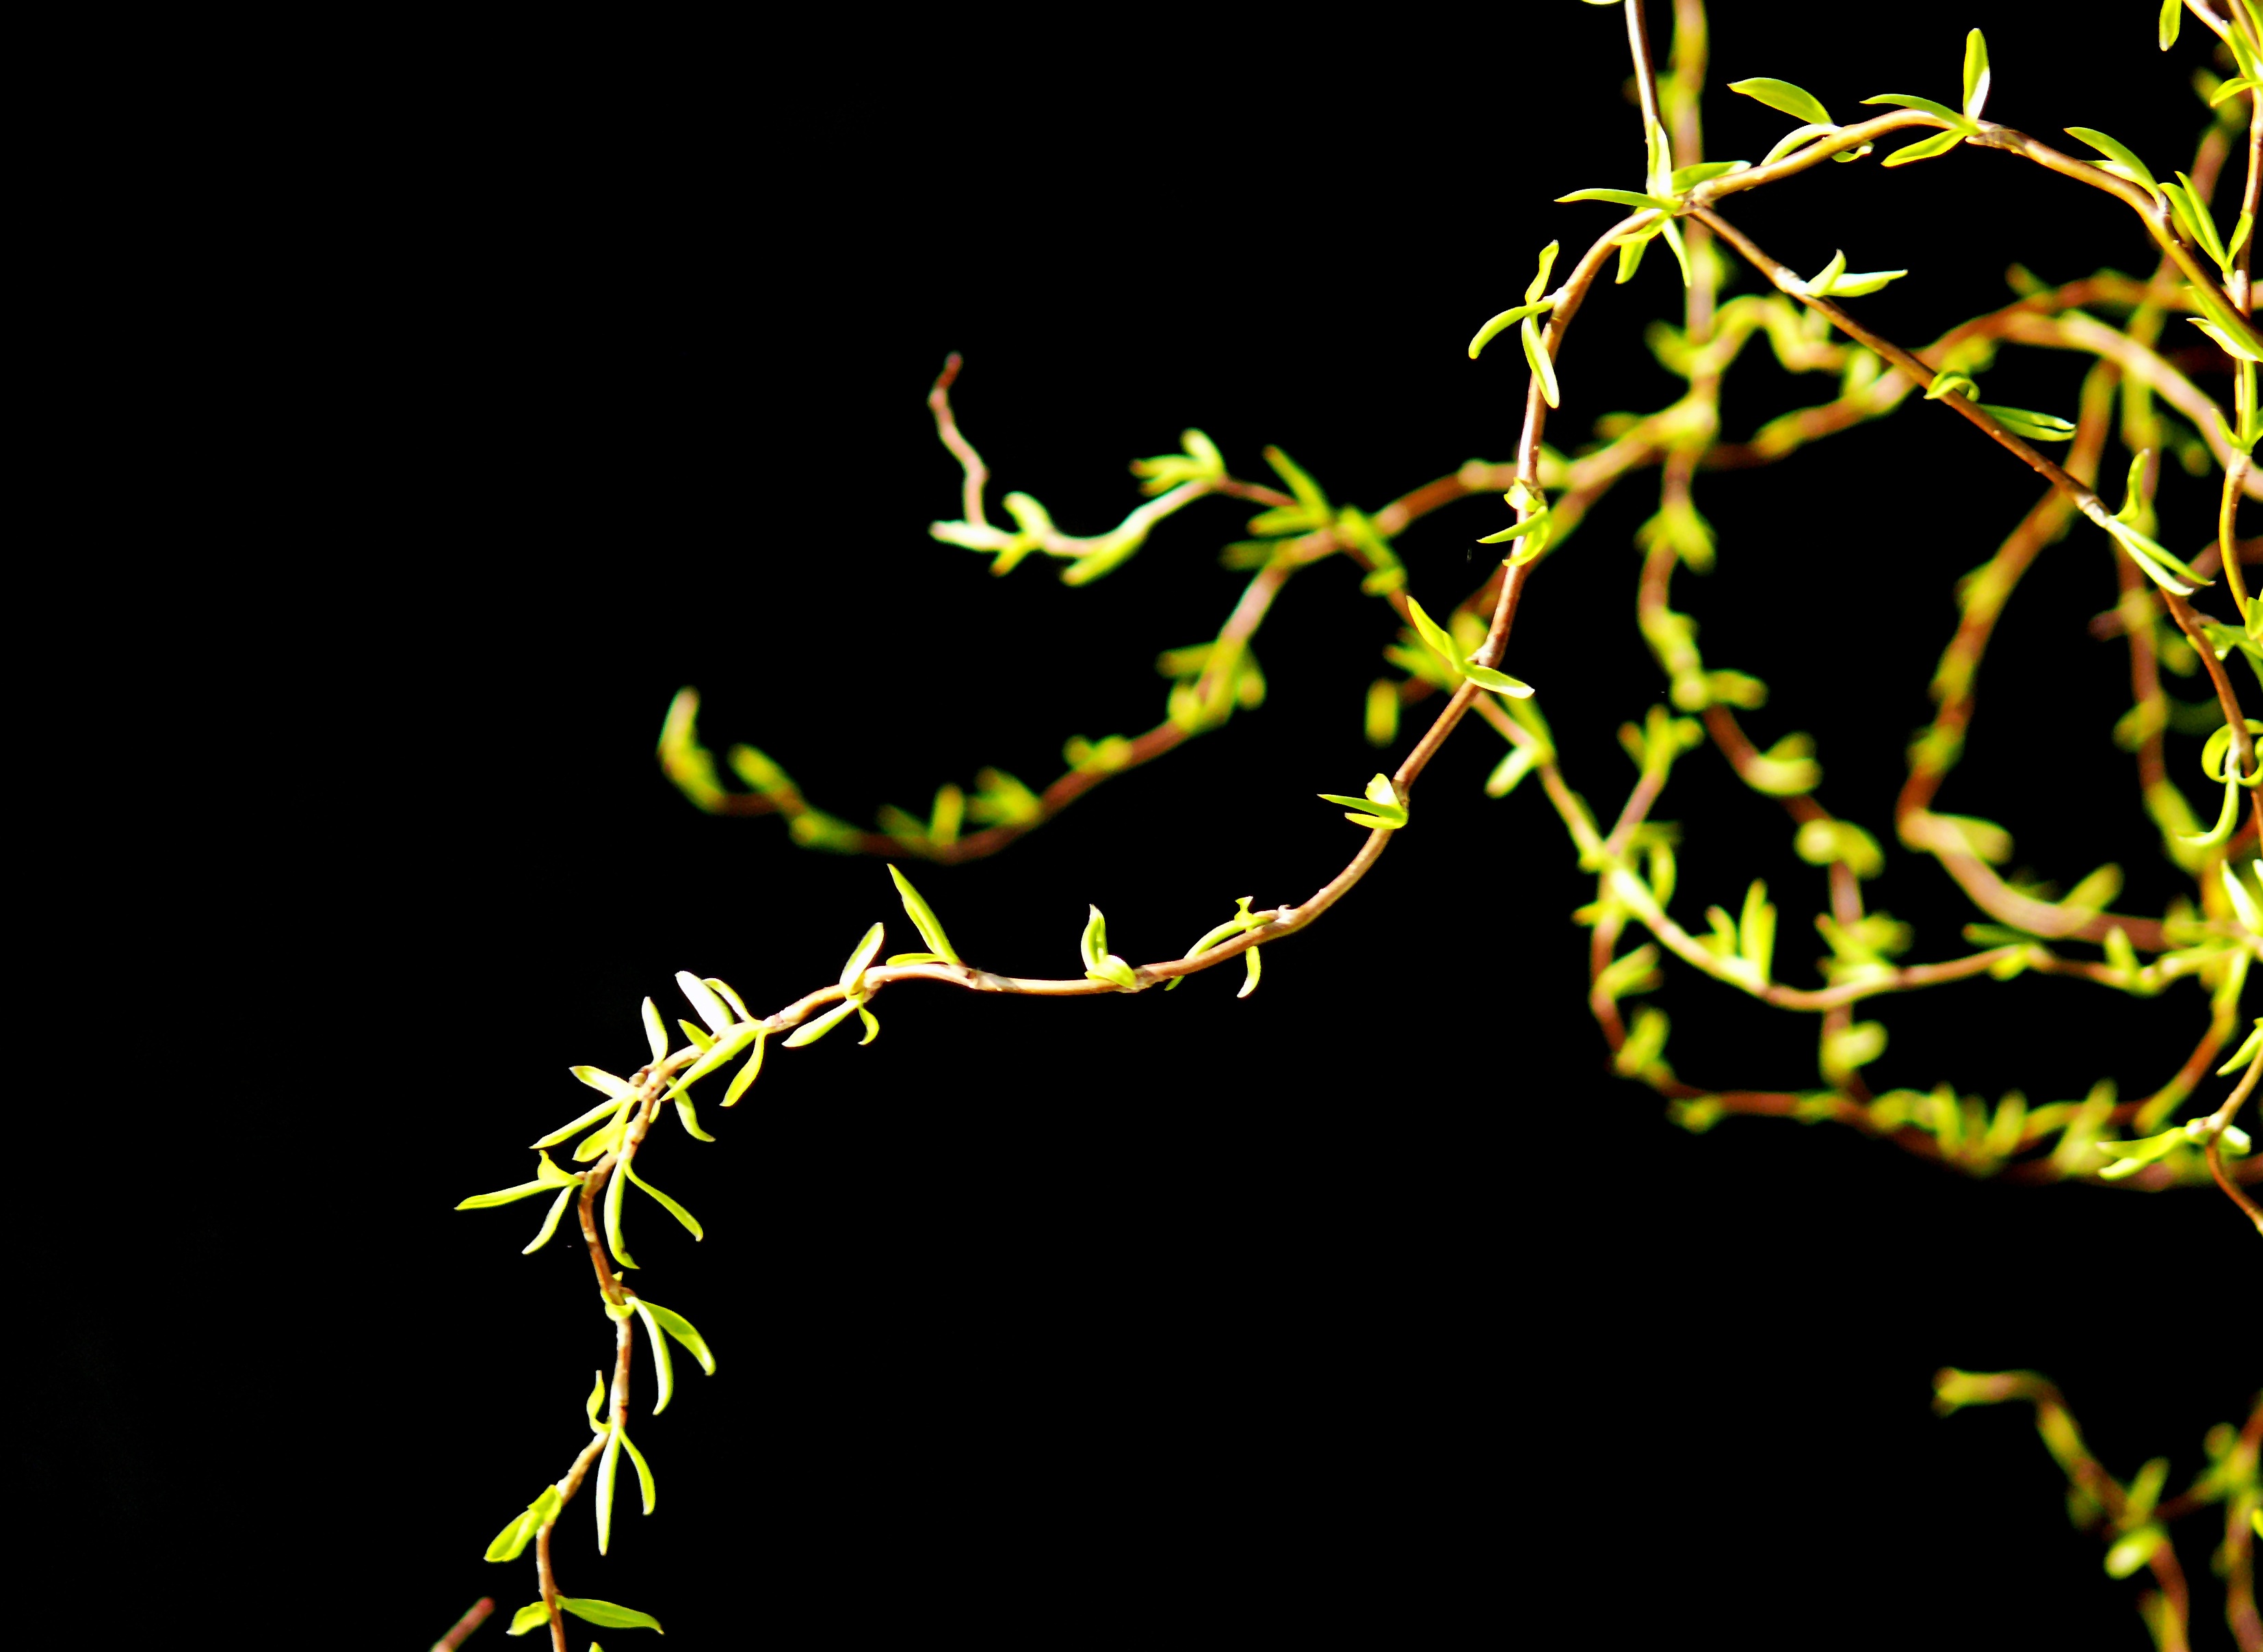
tree, nature, branch, light, plant, leaf, flower, young, spring, green, yellow, flora, leaves, frisch, fresh leaves, fresh green, plant stem